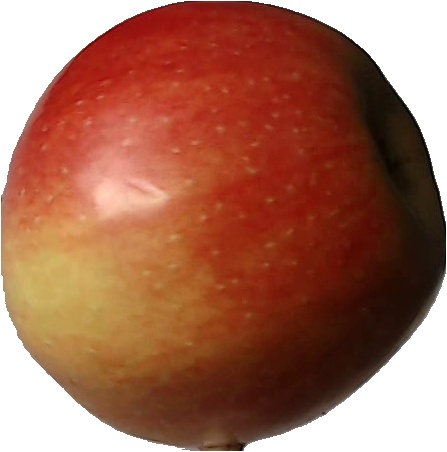
Label: apple_red_2